Alford Valley Railway (GNoSR)

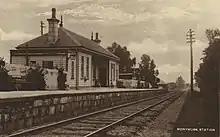
Monymusk station

The Alford Valley Railway was trying to raise capital through a bill for preference shares. Once again Dr Garden asked a question: what had become of the original capital of the line – £64,920? There had been 163 shareholders, of whom four had subscribed for £61,000 worth of shares but had never paid anything towards them. Adam explained that the unnamed four had transferred their shares before any call for payment was made, something the directors could not prevent. The persons in whose names the shares now stood were unable to pay, and the shares were now forfeited. So the Alford Valley Railway, with an authorised capital of £100,000, and built at a cost of well over £70,000, had an actual paid-up capital of £3,920.